Daniel Harris Johnson

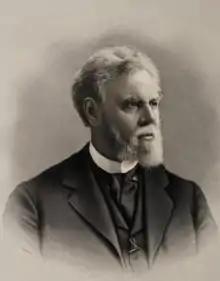

Daniel Harris Johnson (July 27, 1825June 15, 1900) was an American lawyer and judge. He was a Wisconsin Circuit Court judge for the last twelve years of his life. Earlier he served three terms in the Wisconsin State Assembly.